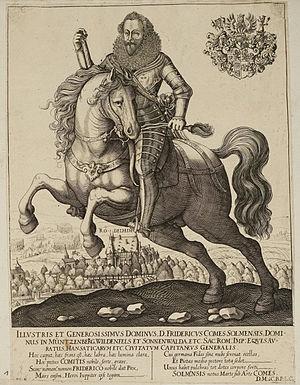
Le comte Frédéric de Solms-Rödelheim était un chambellan impérial, conseiller de guerre et colonel de la Guerre de Trente Ans.